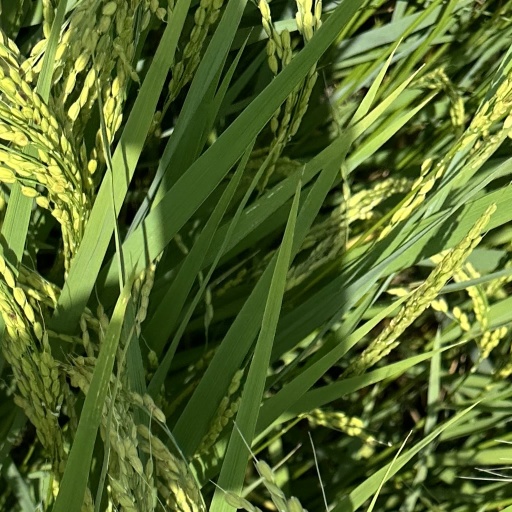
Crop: rice